Catacombs of Jajce

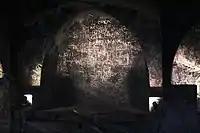
Inside of the Jajce catacombs

The first reference to Jajce in written sources dates back to 1396, when Hrvoje Vukčić Hrvatinić is mentioned as the count of Jajce ("conte di Jajcze"), and under whom the town underwent considerable political and cultural development, at the turn of the 14th and 15th centuries.